Alfons Dopsch

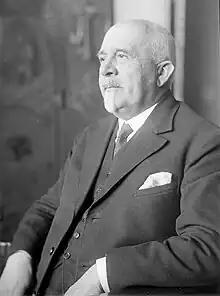
Alfons Dopsch photographed by Ferdinand Schmutzer

Alfons Dopsch (14 June 1868 in Lobositz, Bohemia – 1 September 1953 in Vienna) was an Austrian social and economic historian who specialised in the history of medieval Europe. He studied at Institut fur Osterreichische Geschichtsforschung and was a professor at the University of Vienna from 1898 to 1936.